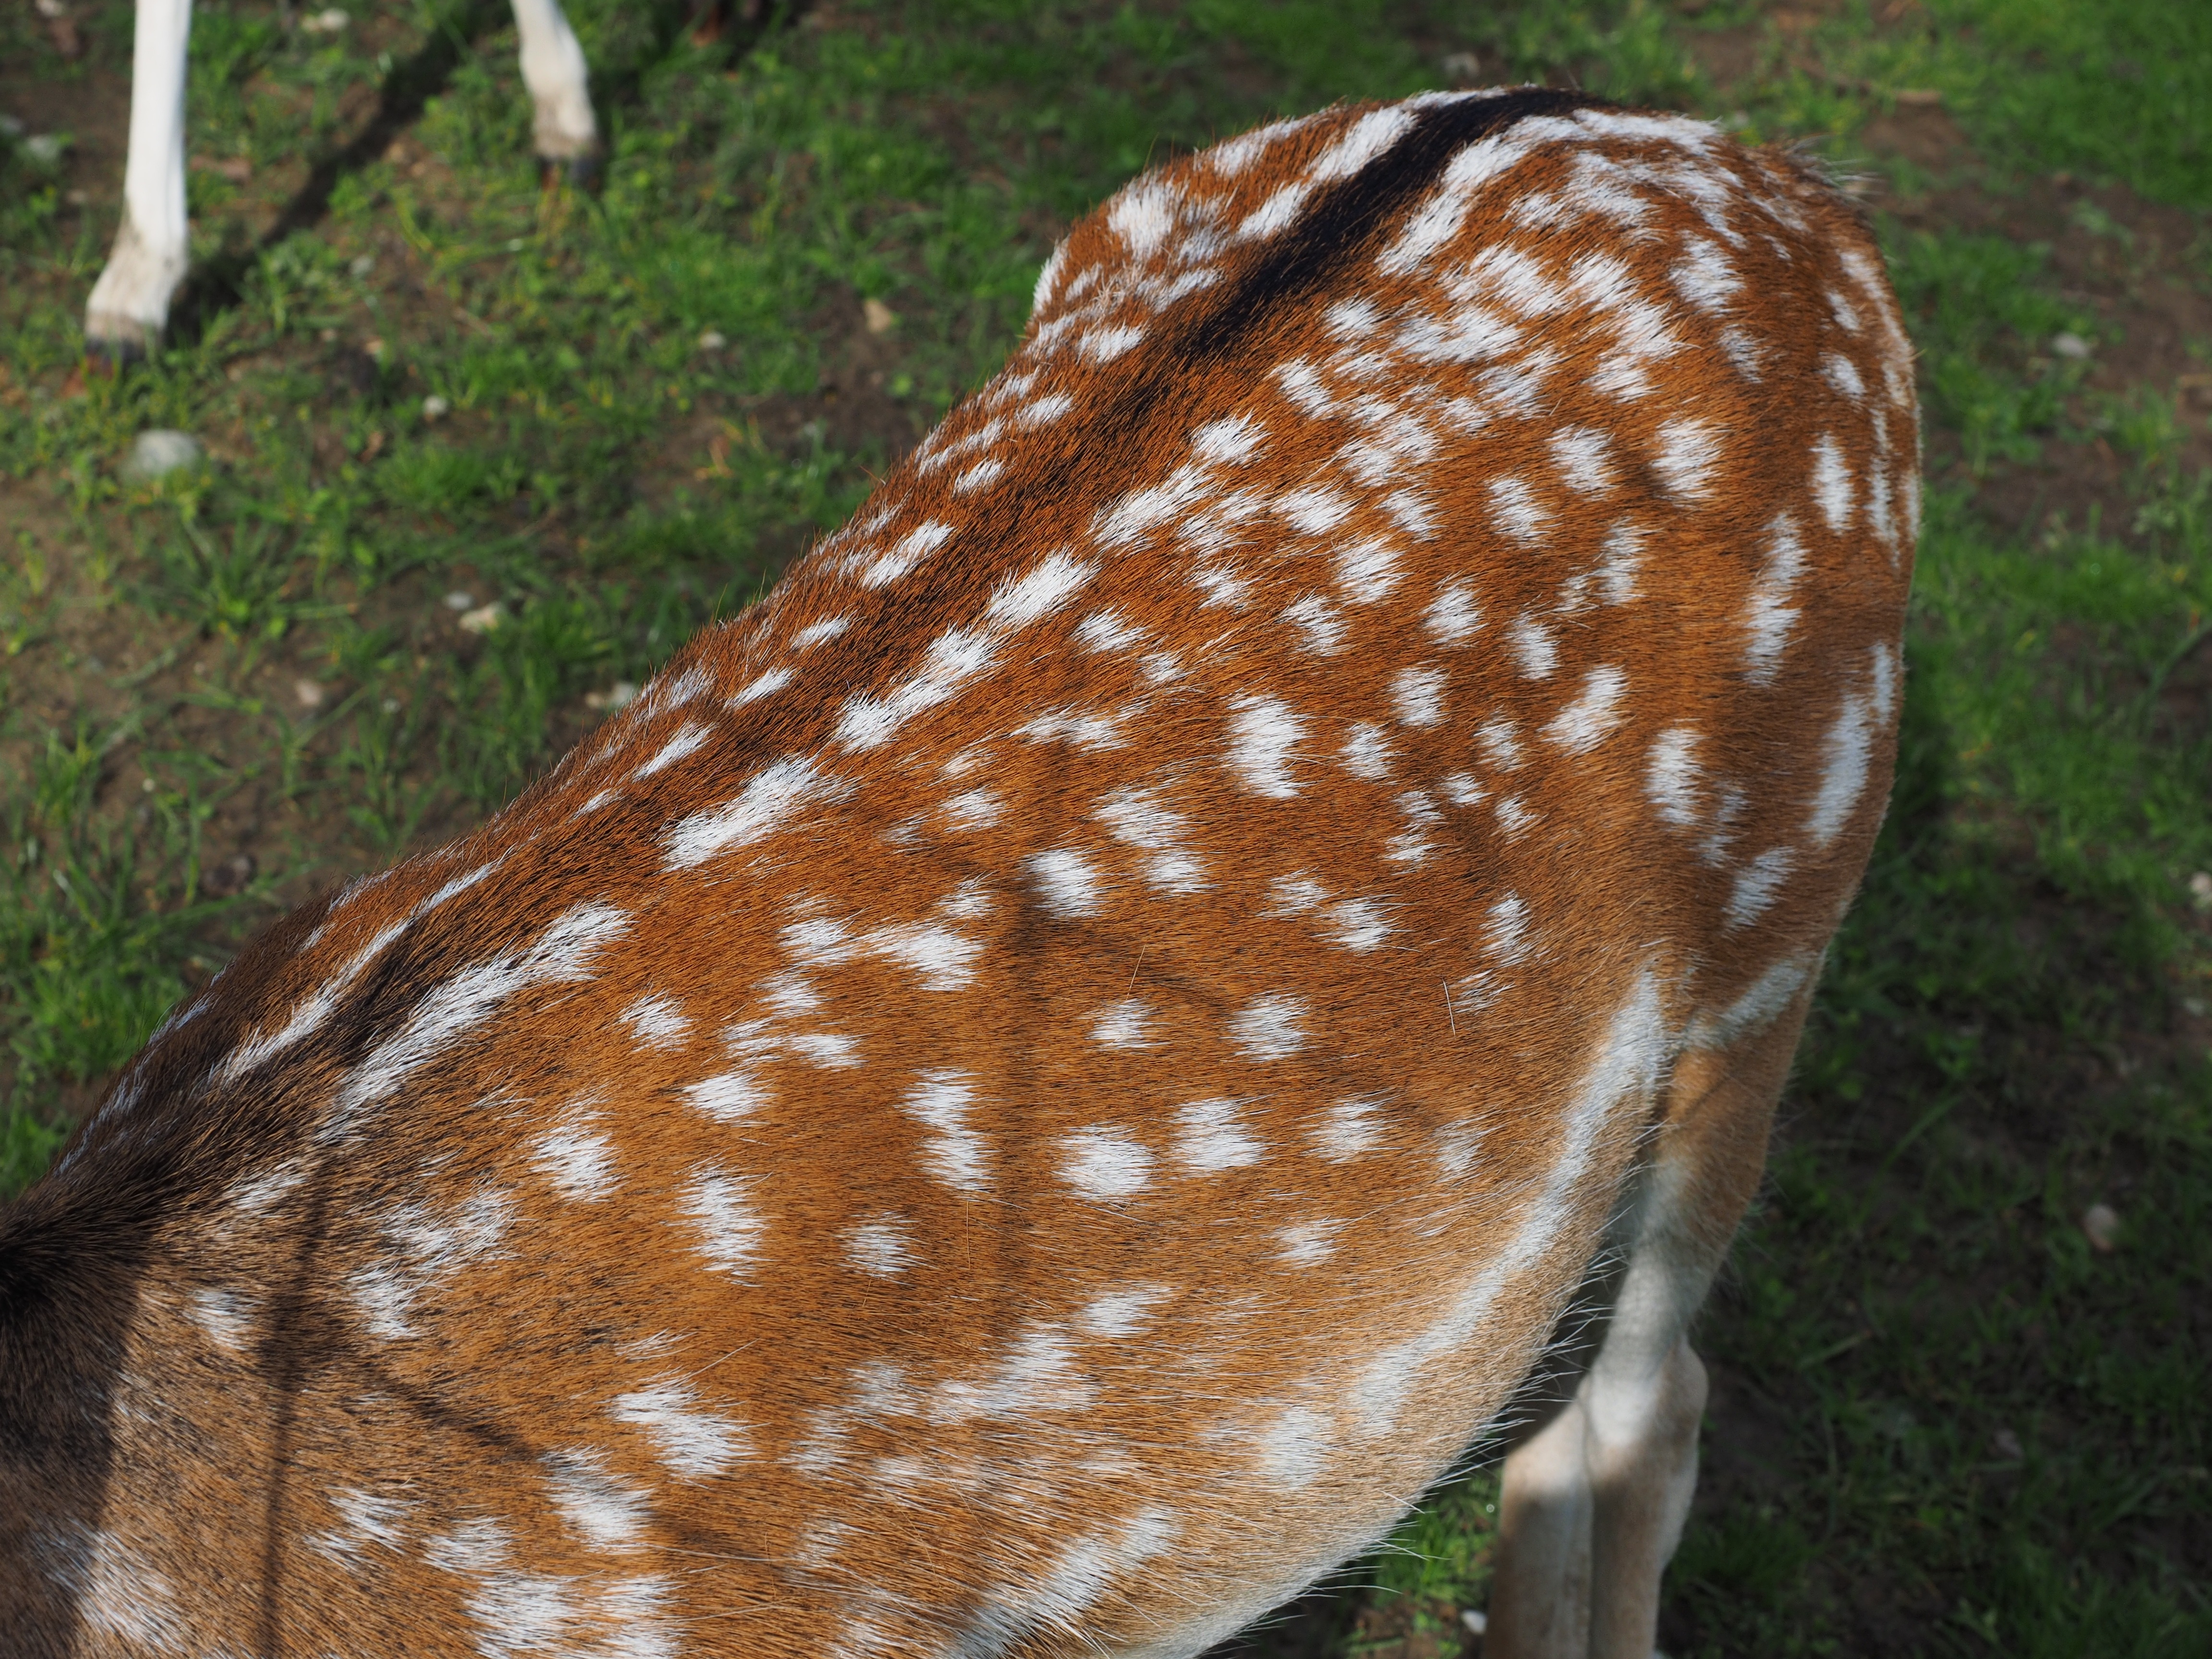
fence, animal, wildlife, zoo, fur, mammal, fauna, move, hirsch, roe deer, fallow deer, points, hungry, sika deer